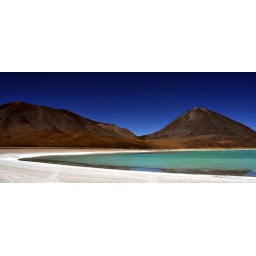
A green lake in the Atacama desert, Bolivia